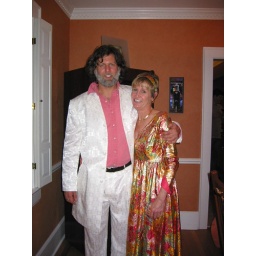
Cinderella in her Wrapping paper dress with Joe-Cool